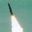
Label: rocket